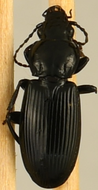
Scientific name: Pterostichus melanarius
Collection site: Steigerwaldt Land Services Site (STEI), plot STEI_002